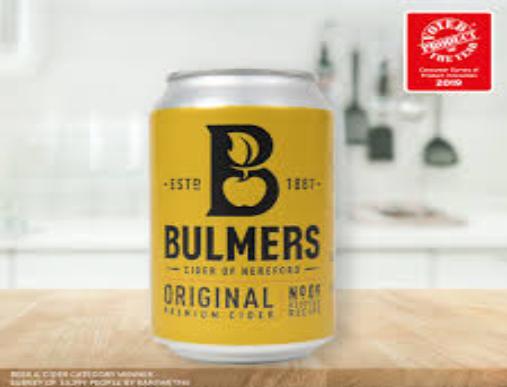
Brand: H. P. Bulmer-2
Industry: Food